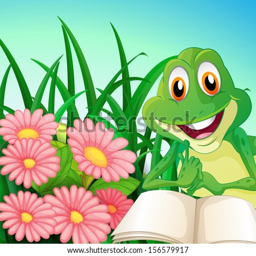
illustration of a frog with a book at the garden